Ovomucoid

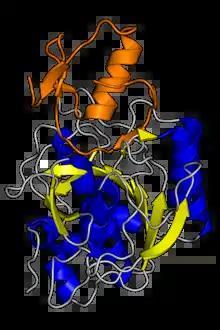
The third Kazal domain of the turkey ovomucoid protein (orange) bound to subtilisin Carlsberg, a serine protease.

Ovomucoid is a protein found in egg whites. It is a trypsin inhibitor with three protein domains of the Kazal domain family. The homologs from chickens ("Gallus gallus") and especially turkeys ("Meleagris gallopavo") are best characterized. It is not related to the similarly named ovomucin, another egg white protein.